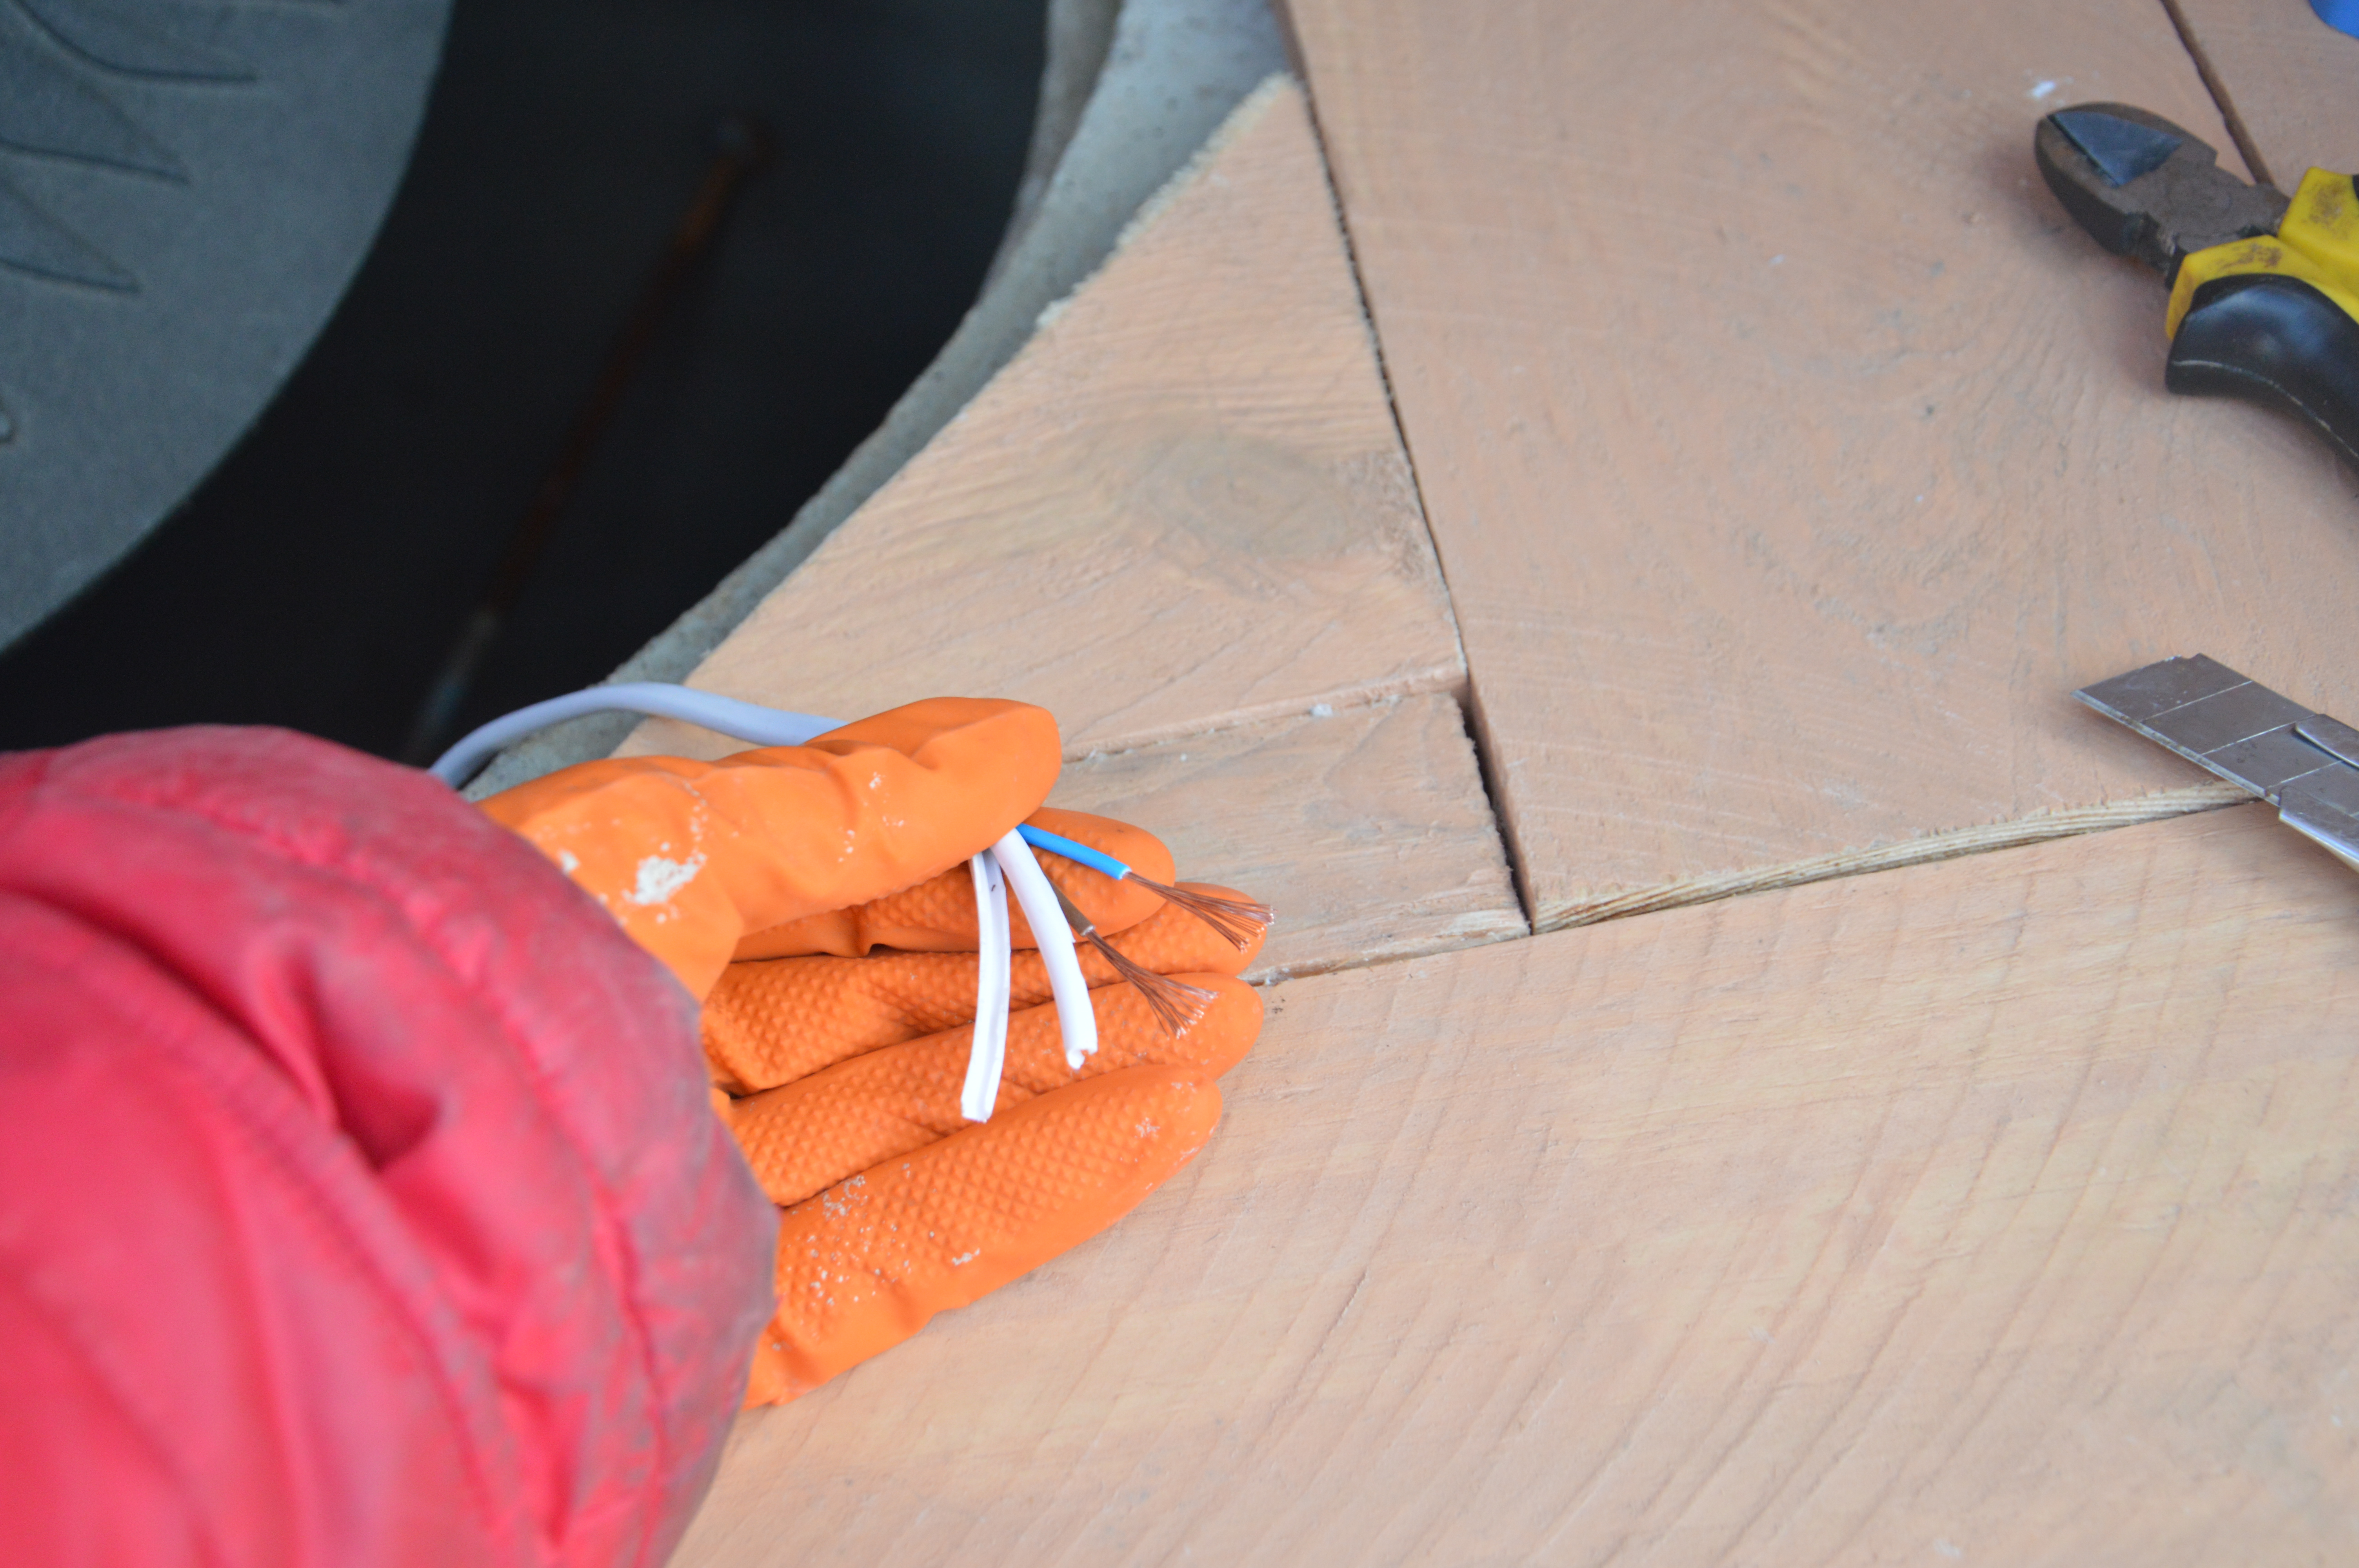
background, electricity, work, electrician, wall, industrial, home, construction, building, house, detail, electricity cable, wire, construction site, electric light, development, corrugated tube, ceiling, architecture, mesh, insides, nobody, wood, design, diy, interior, electrical wiring, conduct electricity, wooden house, project, orange, flooring, sneakers, lifejacket, glove, sports gear, hardwood, automotive tire, bag, outdoor shoe, wrist, electric blue, personal protective equipment, carmine, fashion accessory, human leg, wood stain, Luggage and bags, tire, knee, peach, road surface, plywood, wood flooring, recreation, sportswear, audio equipment, room, pattern, asphalt